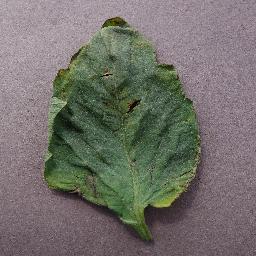
Label: Tomato___Target_Spot